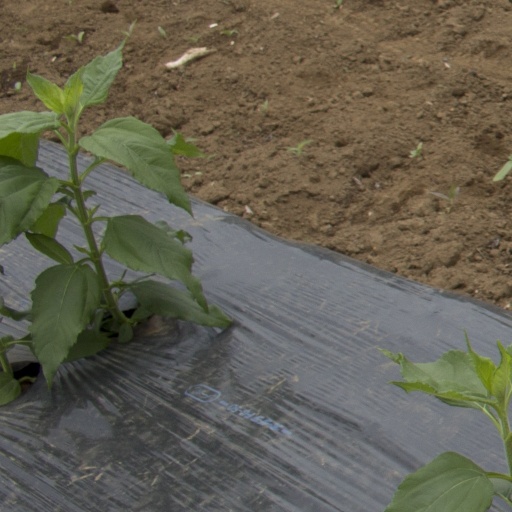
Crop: Jerusalem artichoke